Snowy River Shire

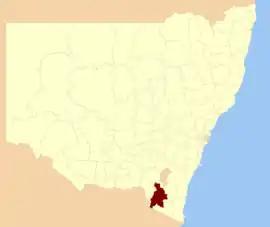
Location in New South Wales

The Snowy River Shire was a local government area in the Australian Alps region of New South Wales, Australia from 1939 until May 2016. It was named after the Snowy River that runs through it. Prior to 1936, it had been named as Dalgety Shire since establishment in 1906.